Effects of Hurricane Katrina in the Southeastern United States

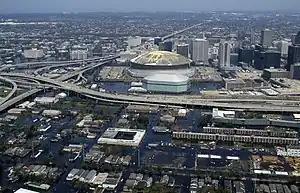
An aerial view of the flooding near downtown New Orleans. The Superdome is at center.

Residents who survived Hurricane Camille stated that Katrina was "much worse," with a storm surge reportedly reaching further inland than the previous catastrophic storm. Katrina's wind estimates were lighter than Camille's, and the central air pressure was slightly higher, but Camille was also a much smaller storm so the greater impact of the storm surge may be due to the size. Keesler Air Force Base, also located in Biloxi, reported extensive damage to its facilities. Gulfport authorities reported to news station CNN that up to of water covered downtown streets. The Biloxi-Ocean Springs Bridge was also destroyed, and US 90 had heavy debris and severe damage to the roadbed.